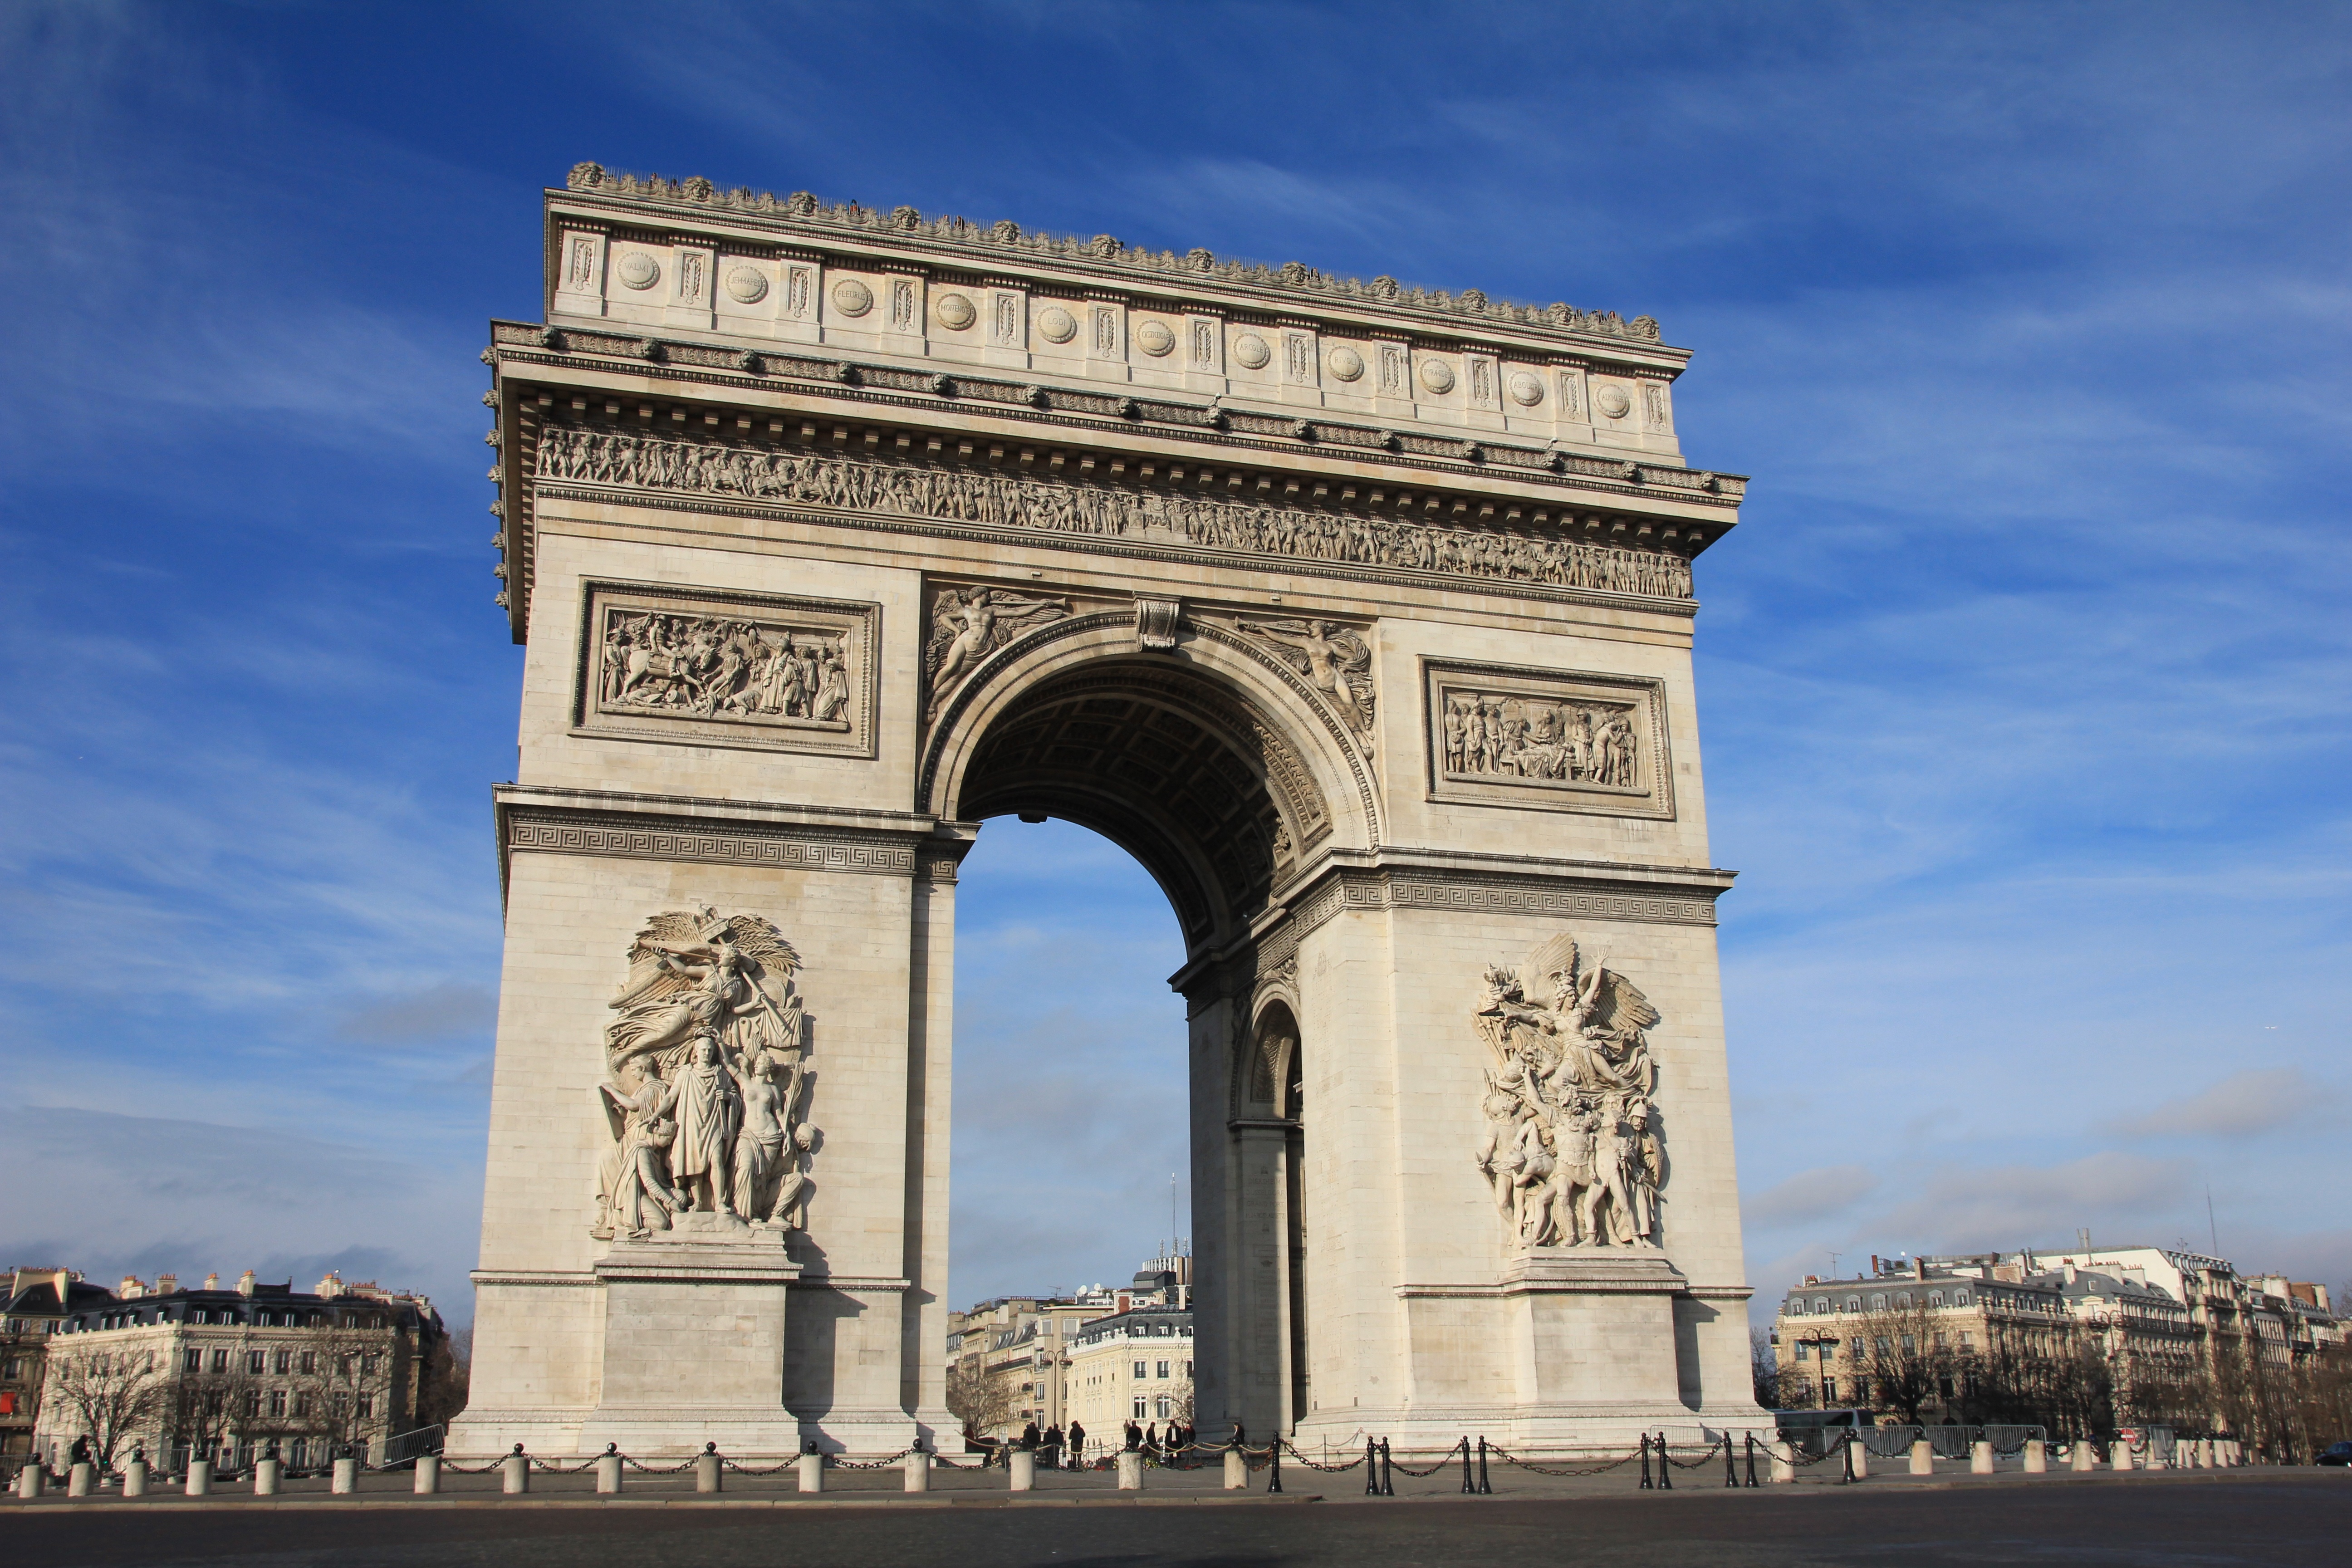
architecture, structure, city, paris, monument, france, europe, statue, arch, column, tower, landmark, facade, historic, triumphal arch, ancient history, arc de triumph, ancient roman architecture